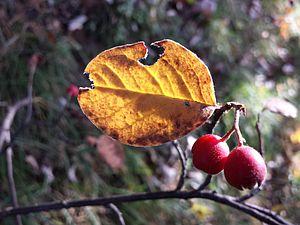
Cotoneaster tomentosus, de noms communs Cotonéaster des monts Nébrodes, Cotonéaster tomenteux ou Cotonéaster de l'Atlas, est une espèce de plantes ligneuses de la famille des Rosaceae. Elle est protégée en Alsace.